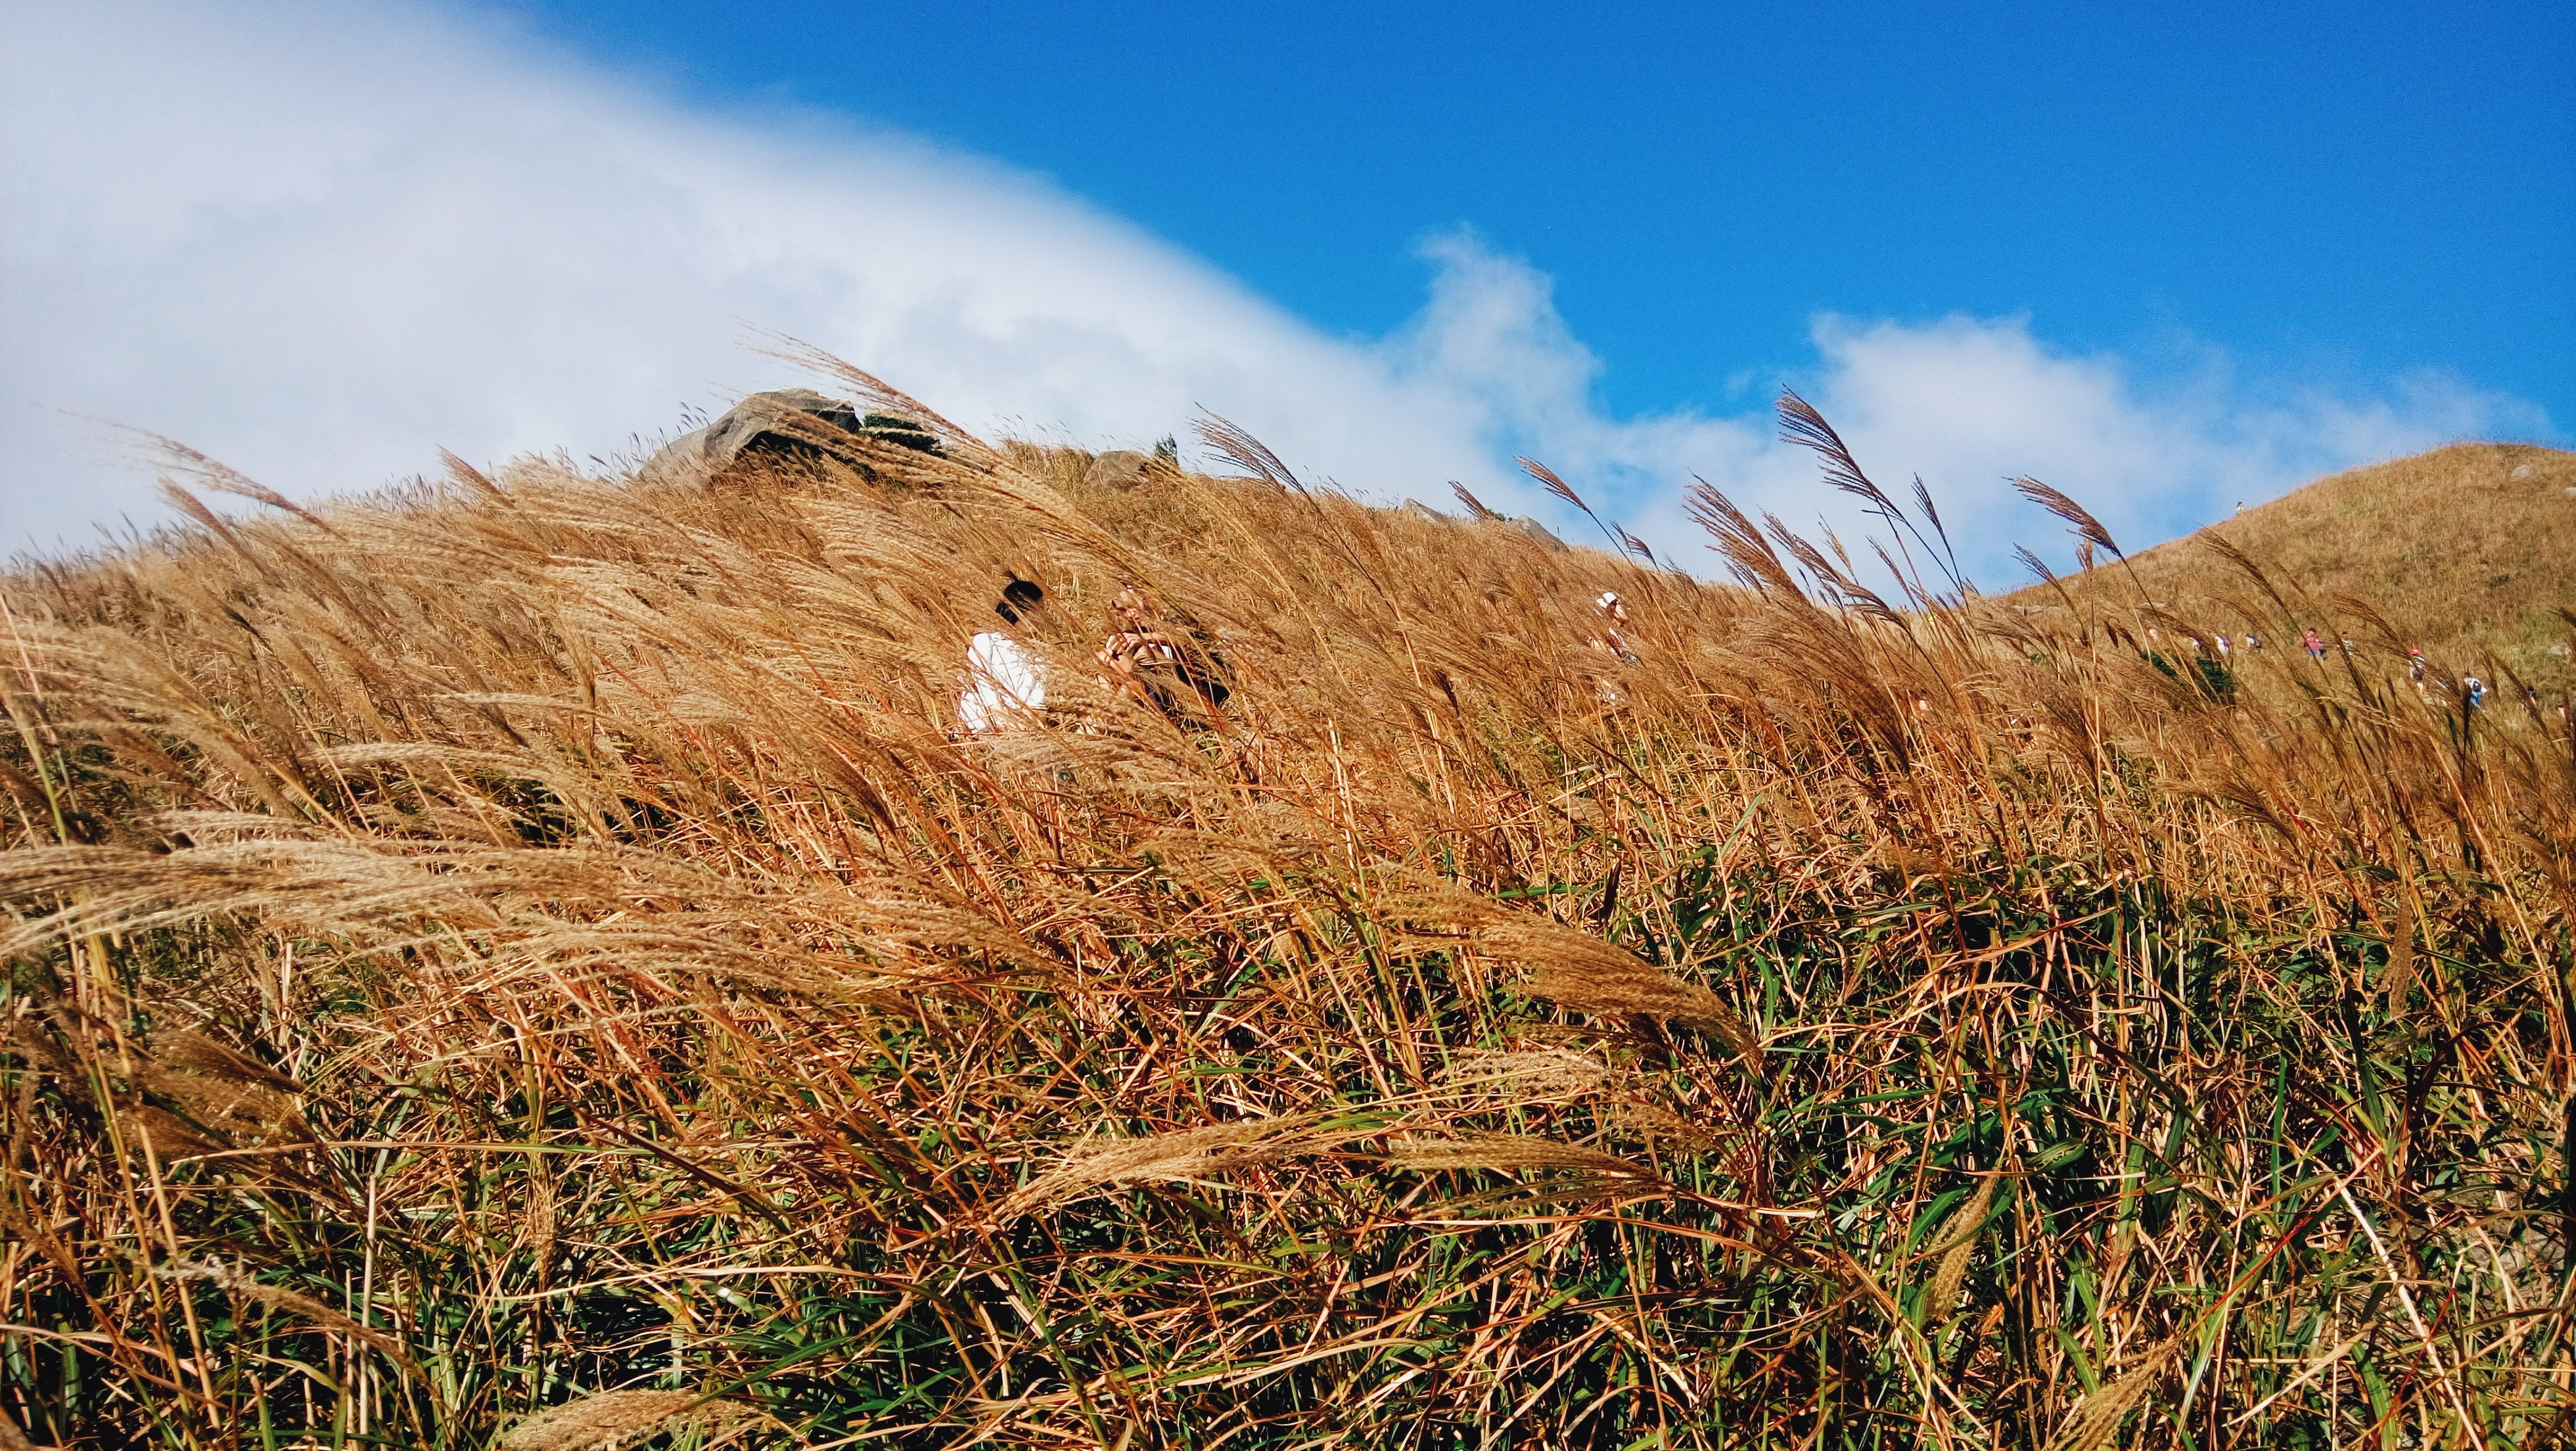
tree, grass, wilderness, mountain, plant, field, meadow, prairie, hill, flower, autumn, agriculture, season, ridge, wildflower, grassland, plateau, habitat, ecosystem, steppe, rural area, natural environment, grass family, mountainous landforms